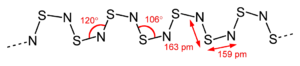
Le polythiazyle, ou polymère de nitrure de soufre, est un polymère inorganique de formule ₓ. Il se présente sous forme d'un solide de couleur bronze à l'éclat métallique et fut historiquement le premier polymère inorganique conducteur à avoir été produit.